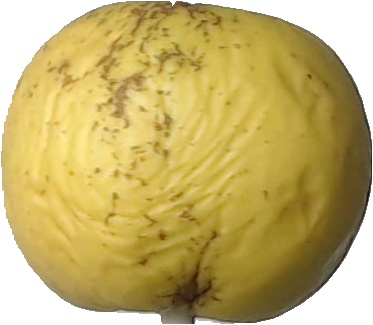
Label: apple_golden_1